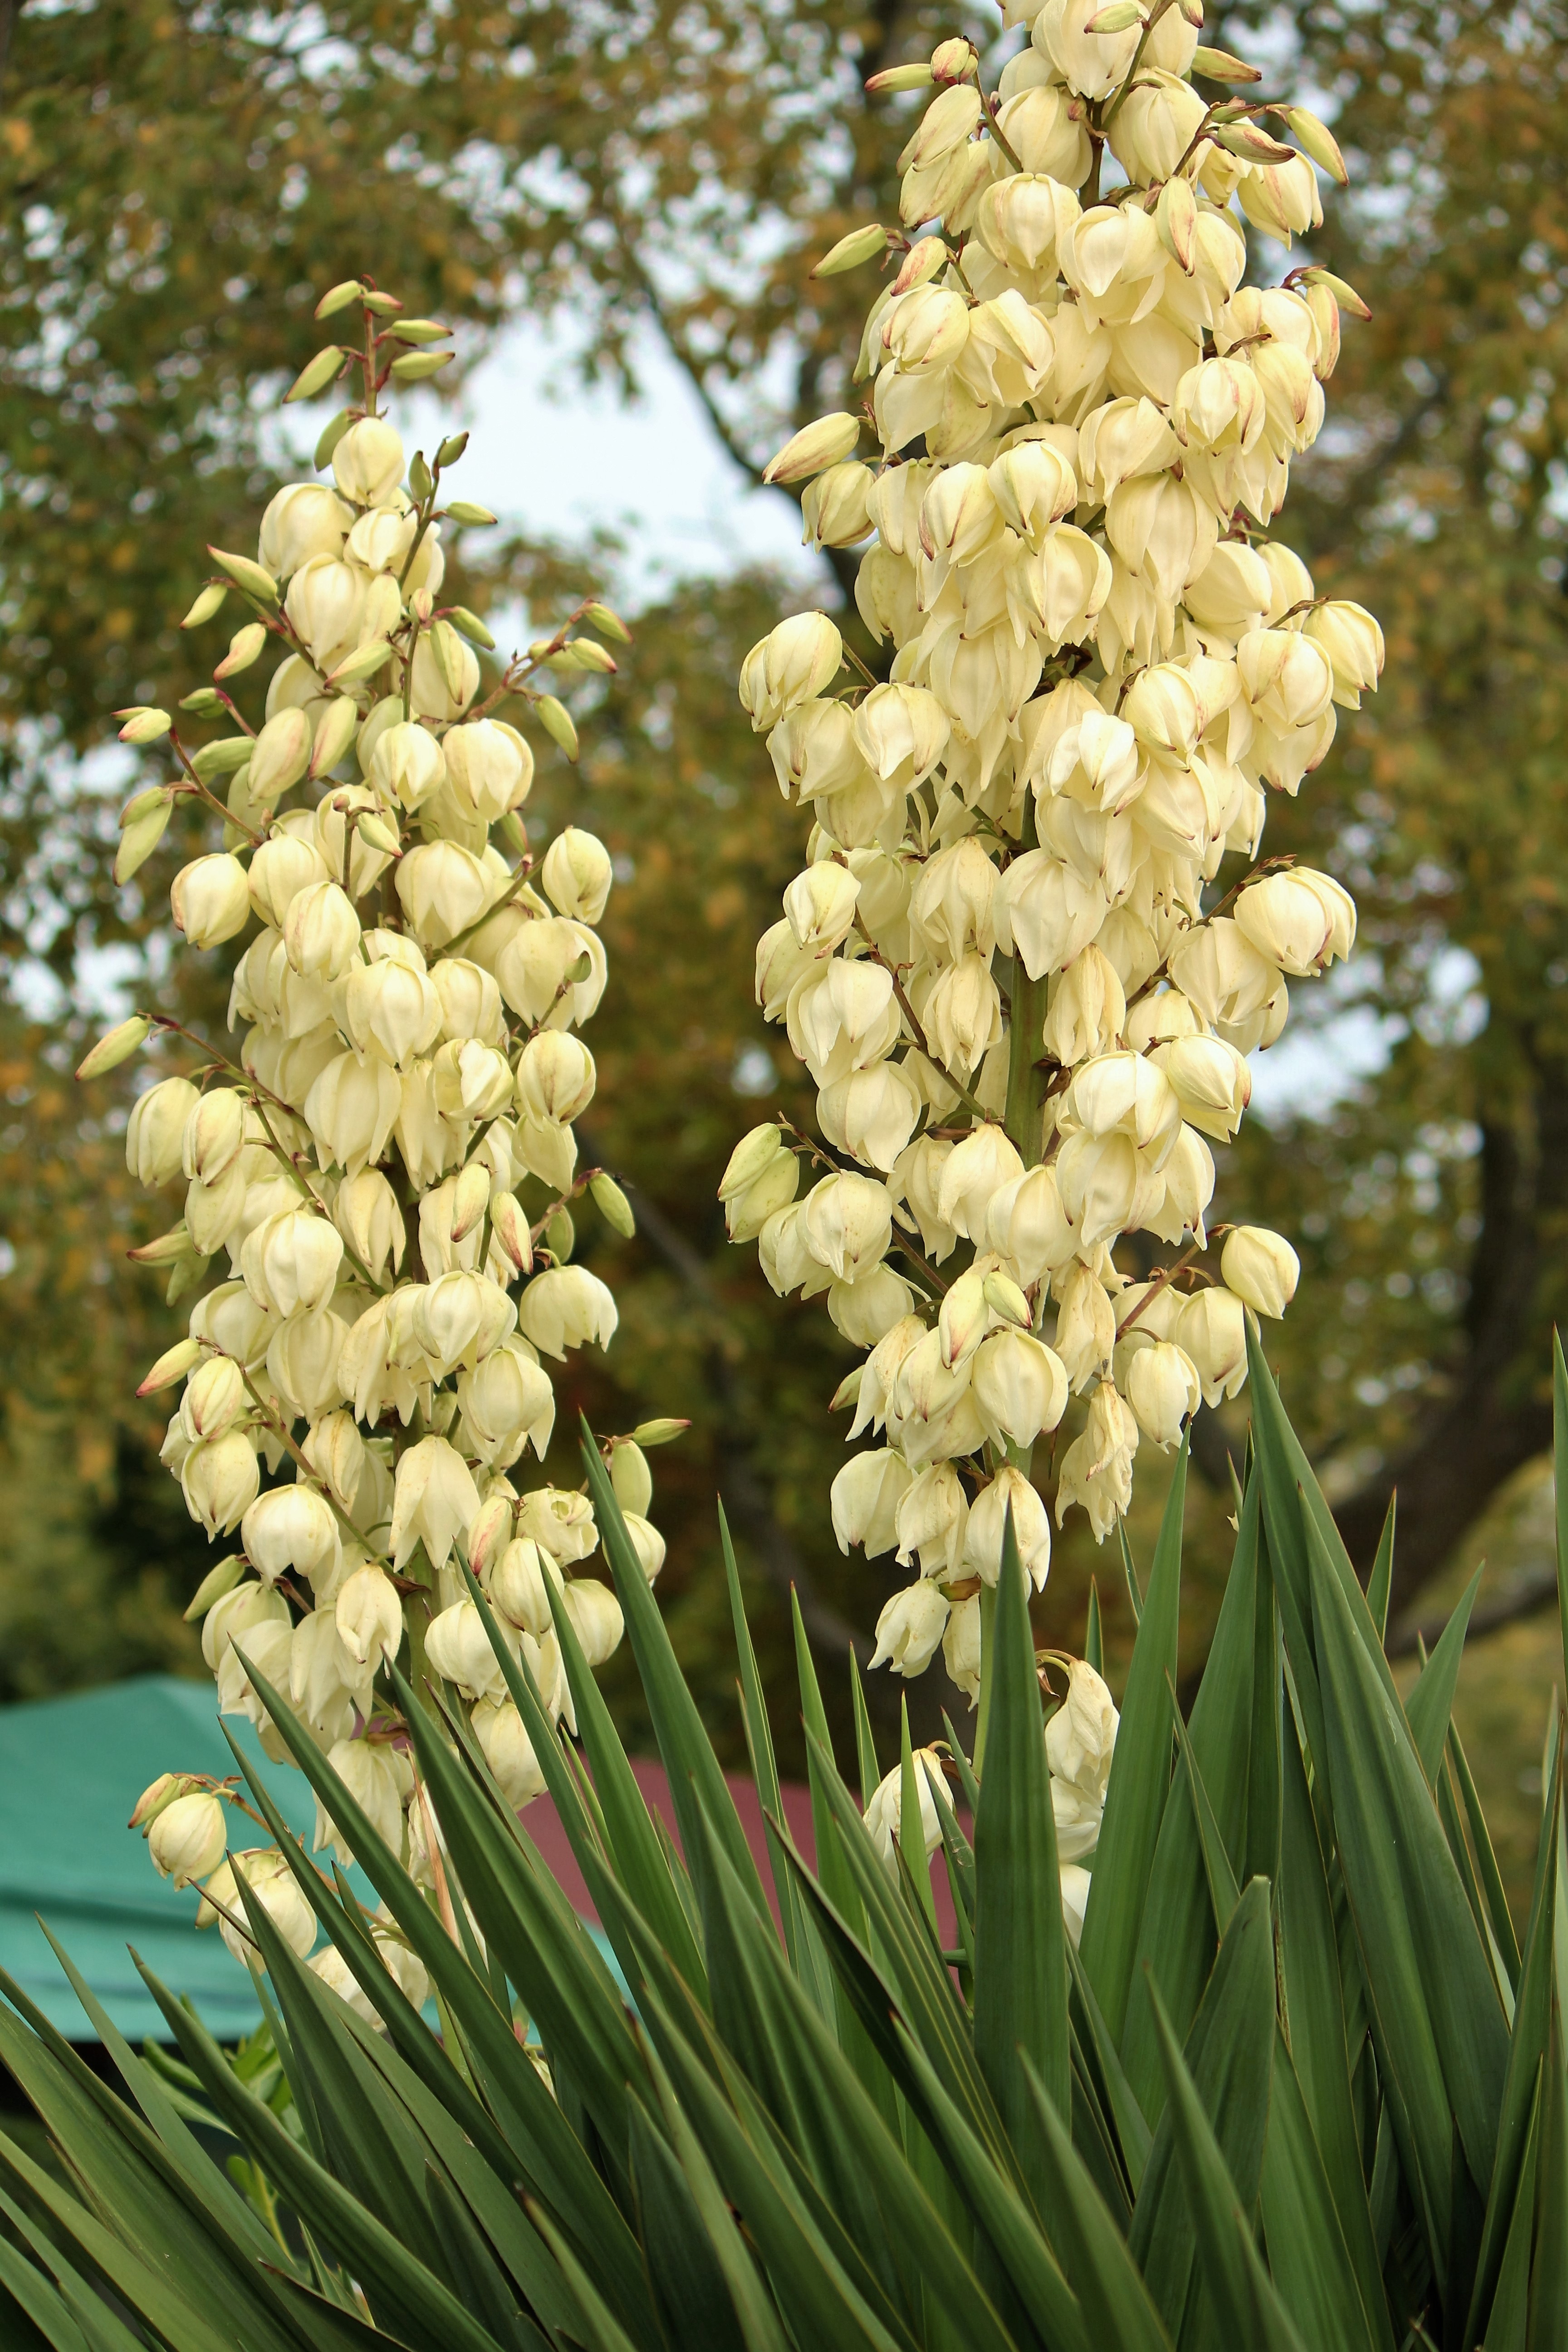
tree, blossom, plant, flower, bloom, food, produce, botany, flora, exotic, palm trees, alp lily, flowering plant, land plant